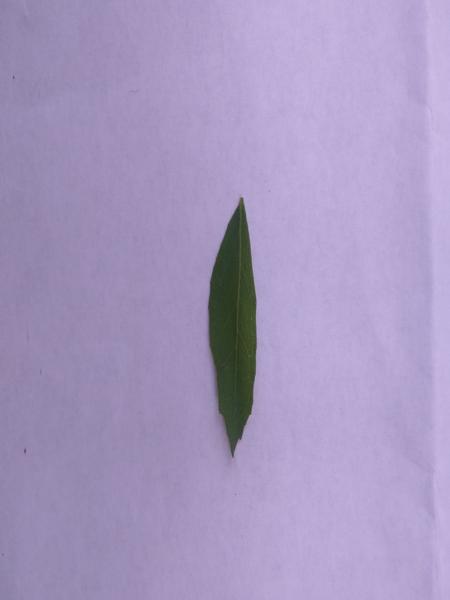
Plant: Curry